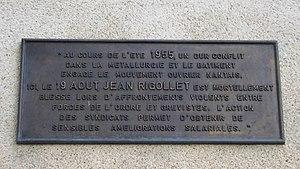
Cette page concerne l'année 1955 du calendrier grégorien.